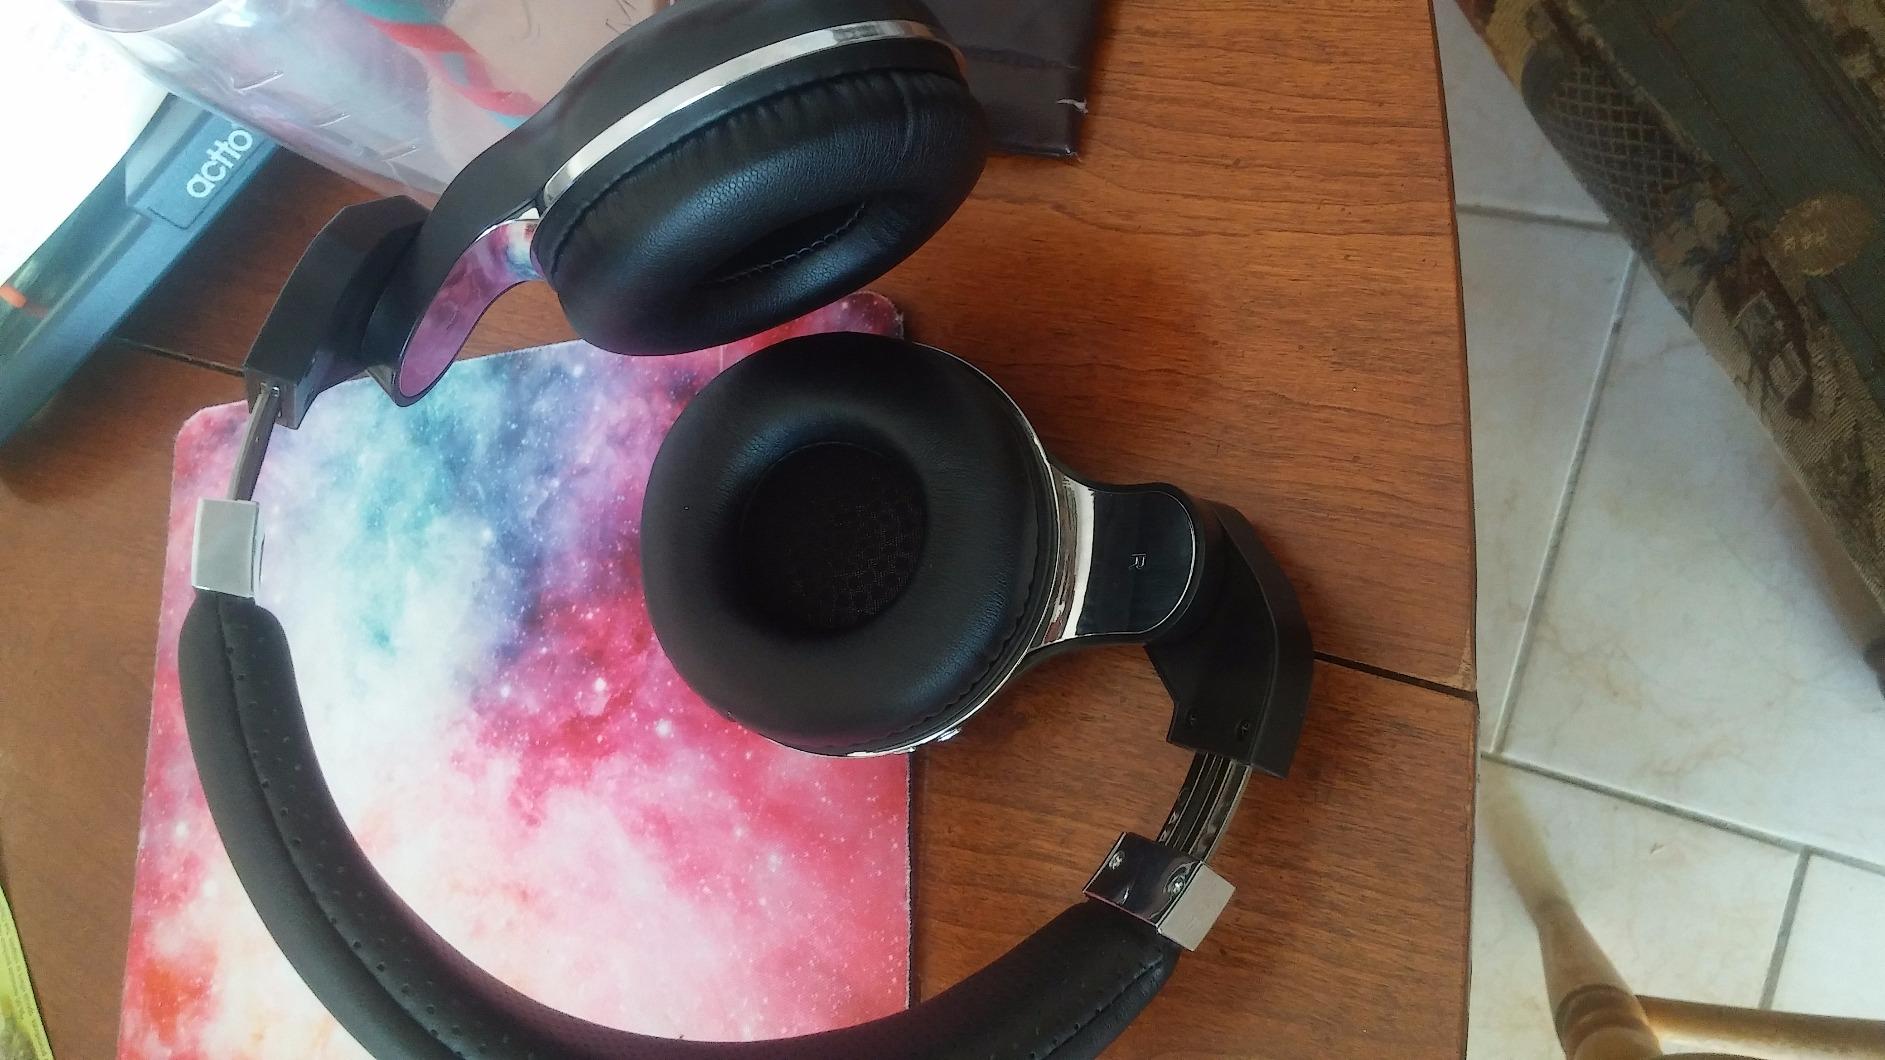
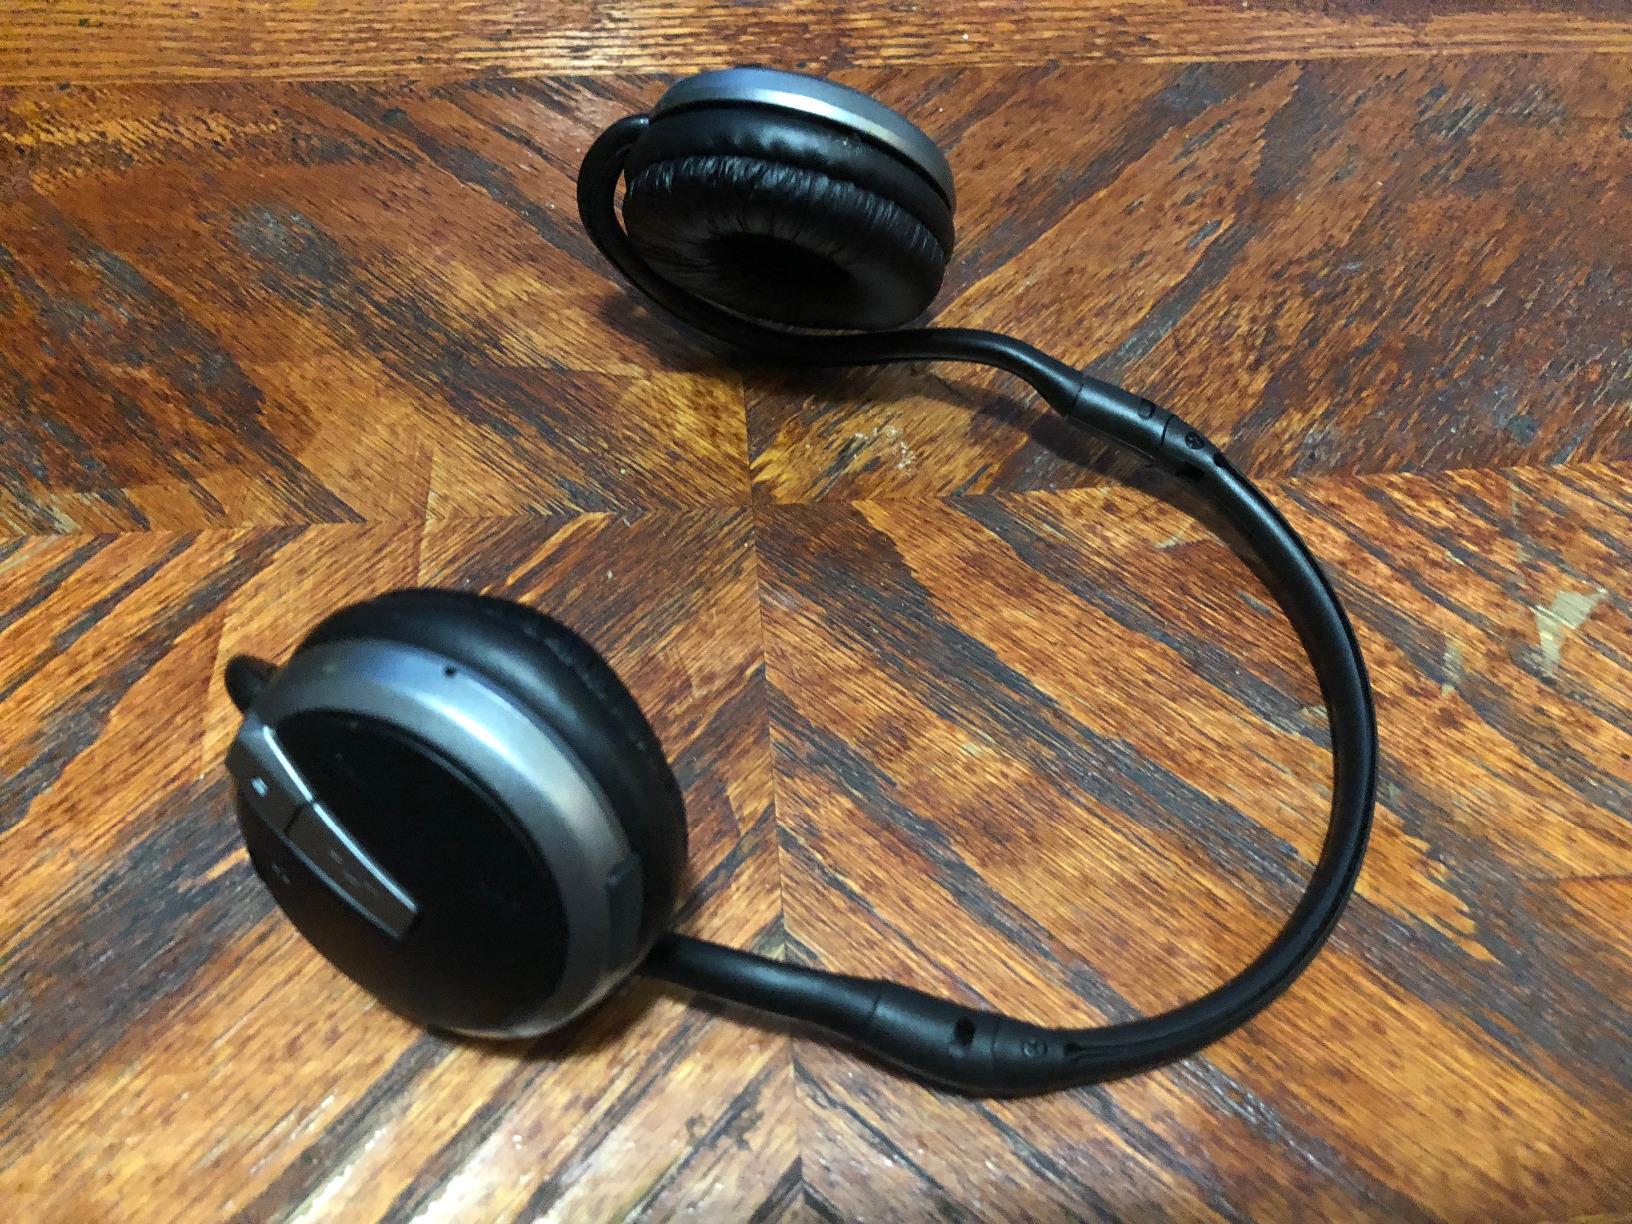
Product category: headphones
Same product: no